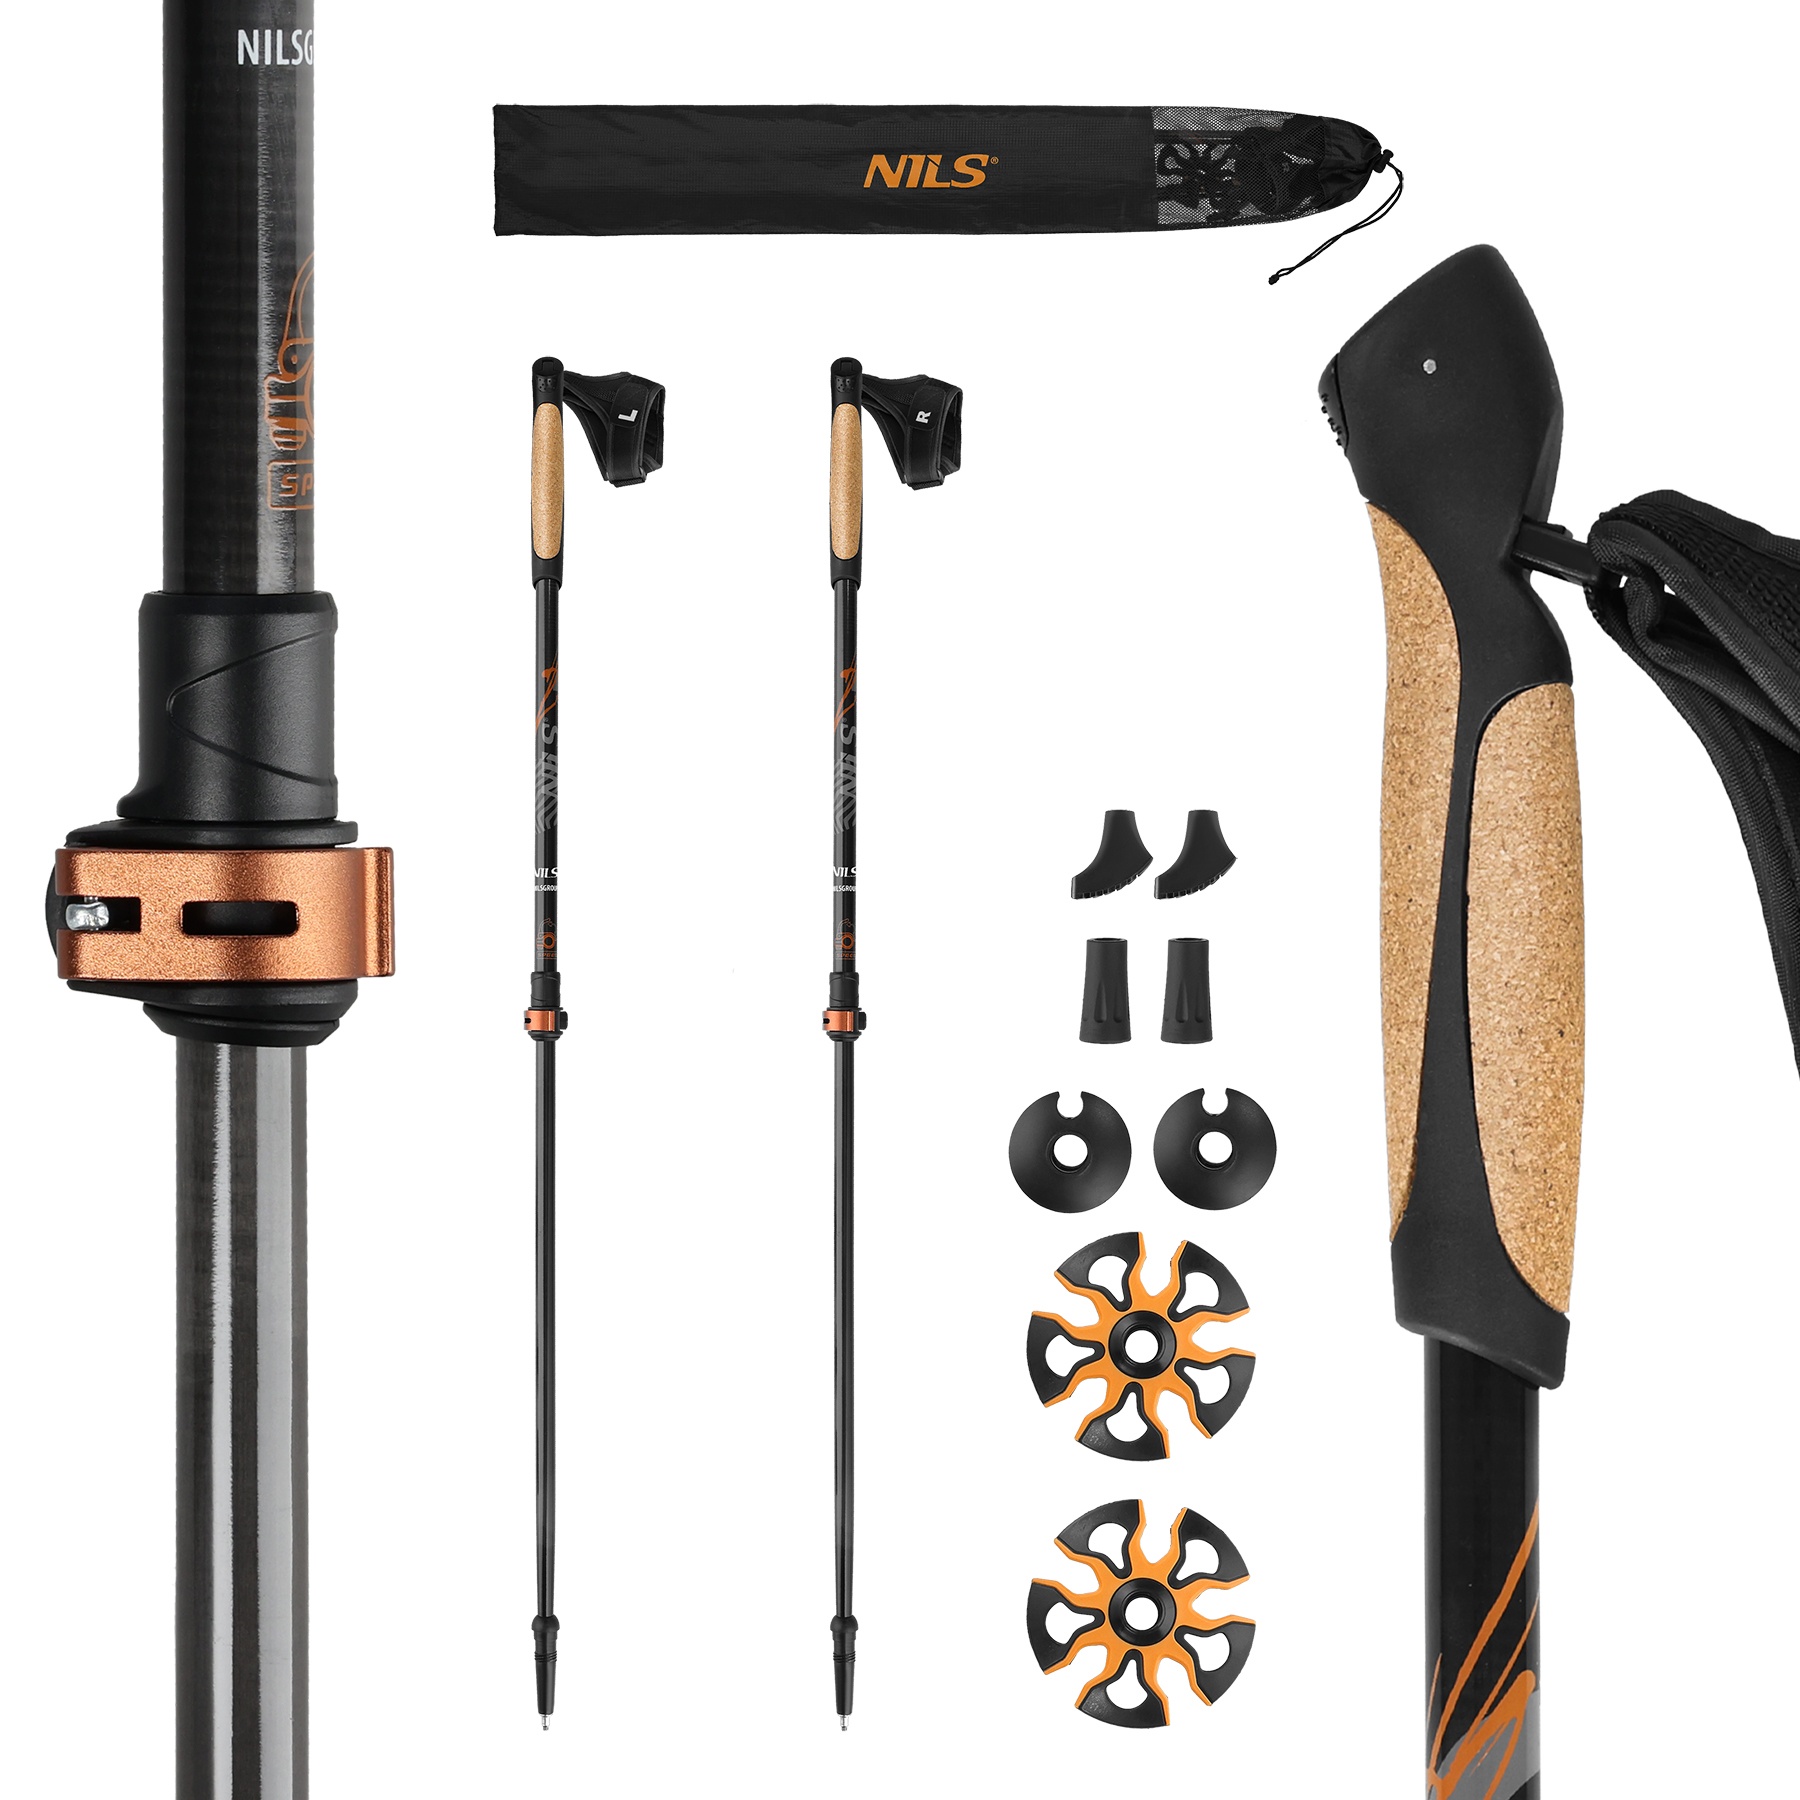
NW8613 KIJE NORDIC WALKING WŁÓKNO WĘGLOWE NILS
NW8613 – Profesjonalne Kije Nordic Walking z Włókna Węglowego Najwyższa jakość, nowoczesna technologia i doskonały komfort użytkowania! Kije NW8613 to najbardziej zaawansowany model w naszej ofercie, stworzony z myślą o najbardziej wymagających entuzjastach nordic walking . Wykonane z 50% włókna węglowego , gwarantują doskonałą amortyzację, lekkość i wytrzymałość , a ergonomiczny uchwyt zapewnia komfort nawet podczas długich treningów. To wybór dla tych, którzy oczekują maksymalnej efektywności i stabilnego wsparcia na każdym kroku. Włókno węglowe – idealny balans lekkości i wytrzymałości Model NW8613 został wykonany z 50% włókna węglowego , co zapewnia wyjątkową sztywność, sprężystość oraz redukcję drgań . W porównaniu do klasycznych aluminiowych kijów, węglowa konstrukcja znacząco zmniejsza wagę , co pozwala na wydajniejszy i bardziej dynamiczny marsz, redukując zmęczenie rąk i ramion. Dzięki dwusekcyjnej budowie , kije łączą w sobie stabilność jednolitych konstrukcji z możliwością regulacji długości , zapewniając idealne dopasowanie do wzrostu użytkownika oraz rodzaju terenu. Ergonomiczna rękojeść – perfekcyjne dopasowanie i komfort Komfort użytkowania to kluczowy aspekt podczas długich marszów. W modelu NW8613 zastosowano profesjonalny uchwyt, który łączy trwałą bazę z naturalnym korkiem , oferując optymalne właściwości użytkowe: Naturalny korek – zapewnia wygodny, antypoślizgowy chwyt, który dostosowuje się do dłoni i minimalizuje pocenie się skóry. Trwała konstrukcja z tworzywa – zwiększa stabilność uchwytu i poprawia jego wytrzymałość. Wypinane i regulowane paski rękojeści – umożliwiają precyzyjne dopasowanie do dłoni użytkownika. Dzięki precyzyjnie wyprofilowanemu kształtowi , uchwyt zapewnia pełną kontrolę nad kijami i płynność ruchu podczas marszu. Blokady zaciskowe – szybka i wygodna regulacja długości Kije NW8613 wyposażono w blokady zaciskowe , które ułatwiają szybkie dopasowanie długości . Ten mechanizm zapewnia stabilność i bezpieczeństwo , eliminując ryzyko samoistnego skracania kijów podczas użytkowania. Regulowana długość – dopasowanie do każdego użytkownika Kije NW8613 oferują możliwość precyzyjnej regulacji długości , co pozwala użytkownikowi dostosować je do wzrostu oraz warunków terenowych: Długość po złożeniu: 93 cm – kompaktowy rozmiar ułatwiający transport i przechowywanie. Długość maksymalna: 125 cm – optymalne wsparcie podczas dynamicznego marszu. Dzięki solidnemu mechanizmowi blokady , kije zachowują swoją sztywność i stabilność nawet przy intensywnym użytkowaniu. Profesjonalne wsparcie na każdym etapie treningu Model NW8613 to wybór dla osób, które traktują nordic walking nie tylko jako rekreację, ale również jako pełnoprawny trening sportowy . Lekkość, sprężystość i precyzja wykonania sprawiają, że kije doskonale nadają się zarówno do szybkich marszów po płaskim terenie , jak i do treningów w bardziej wymagających warunkach, np. na leśnych ścieżkach czy pagórkowatym terenie . Specyfikacja: Konstrukcja: 2-sekcyjna – optymalny balans między stabilnością a regulacją Materiał: 50% włókno węglowe – lekkość i doskonała amortyzacja Uchwyt: trwałe tworzywo + naturalny korek dla maksymalnego komfortu Wypinane i regulowane paski na rękojeści – idealne dopasowanie do dłoni System regulacji: teleskopowy + blokady zaciskowe – szybkie dopasowanie długości Długość po złożeniu: 93 cm – wygodny transport i przechowywanie Długość maksymalna: 125 cm – idealne wsparcie dla dynamicznego marszu Dwa komplety talerzy – standardowe oraz duże do marszu po śniegu Pokrowiec w zestawie – ułatwia przechowywanie i transport Waga produktu: 2 x 185 g Uwagi: Nie przeznaczona do użytku komercyjnego Gwarancja 24 miesiące Importer: Abisal Sp. z o.o. Polska | 41-807 | Zabrze ul. Pyskowicka 17 e-mail: abisal@abisal.pl "
Brand: NILS
Category: Sporting Goods > Outdoor Recreation > Camping & Hiking > Hiking Poles